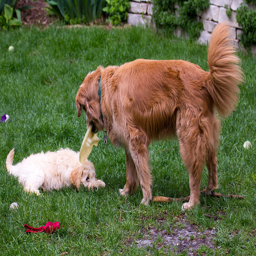
Two dogs play with a frisbee and toys on a grassy lawn.
a brown and white dog holding a frisbee and another dog
there is a big dog trying to play with a smaller dog
A dog holding a frisbee over another dogs head wanting to play.
Dog resting while other dog wants to play with toys outside.